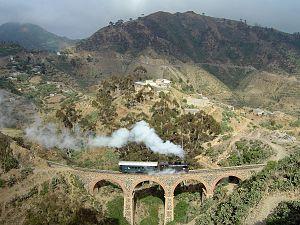
Sur les chemins de fer érythréens, actuellement seulement exploités entre Massaoua et Asmara, une locomotive de la série 440 circule sur la section montagneuse entre Arbaroba et Asmara, au niveau de la «
L'Érythrée a connu une croissance économique importante ces dernières années, avec un accroissement du produit intérieur brut de 8,7 % en 2011 et 7,5 % en 2012. L'Economist Intelligence Unit prévoit un taux de croissance de 8,5 % en 2013.